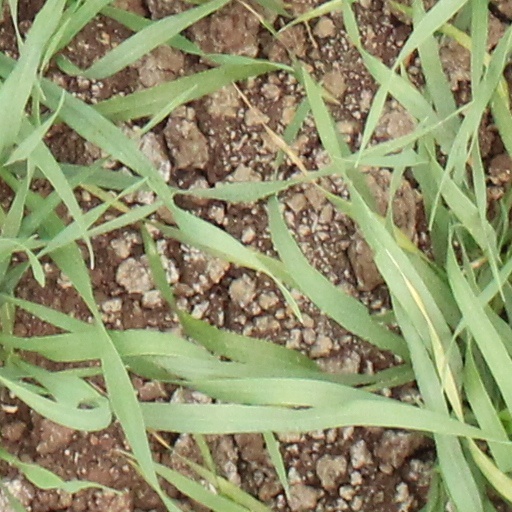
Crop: wheat